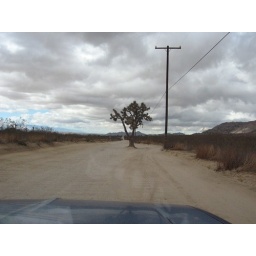
LOOK OUT! There is a tree in the road